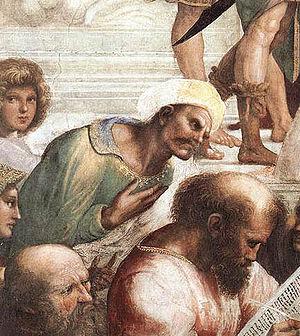
Boèce de Dacie ou Boethius Dacii est un philosophe médiéval danois ou suédois du XIIIᵉ siècle.
Ibn Rochd de Cordoue, plus connu en Occident sous son nom latinisé d'Averroès, est un philosophe, théologien, juriste et médecin musulman andalou de langue arabe du XIIᵉ siècle, né le 14 avril 1126 à Cordoue en Andalousie et mort le 10 décembre 1198 à Marrakech au Maroc. Il exerce les fonctions de grand cadi à Séville et à Cordoue, et de médecin privé des sultans almohades, à Marrakech à une époque charnière où le pouvoir passe des Almoravides aux Almohades.
L’école péripatéticienne, ou école péripatétique, est l'école philosophique fondée par Aristote en -335 au Lycée d'Athènes.